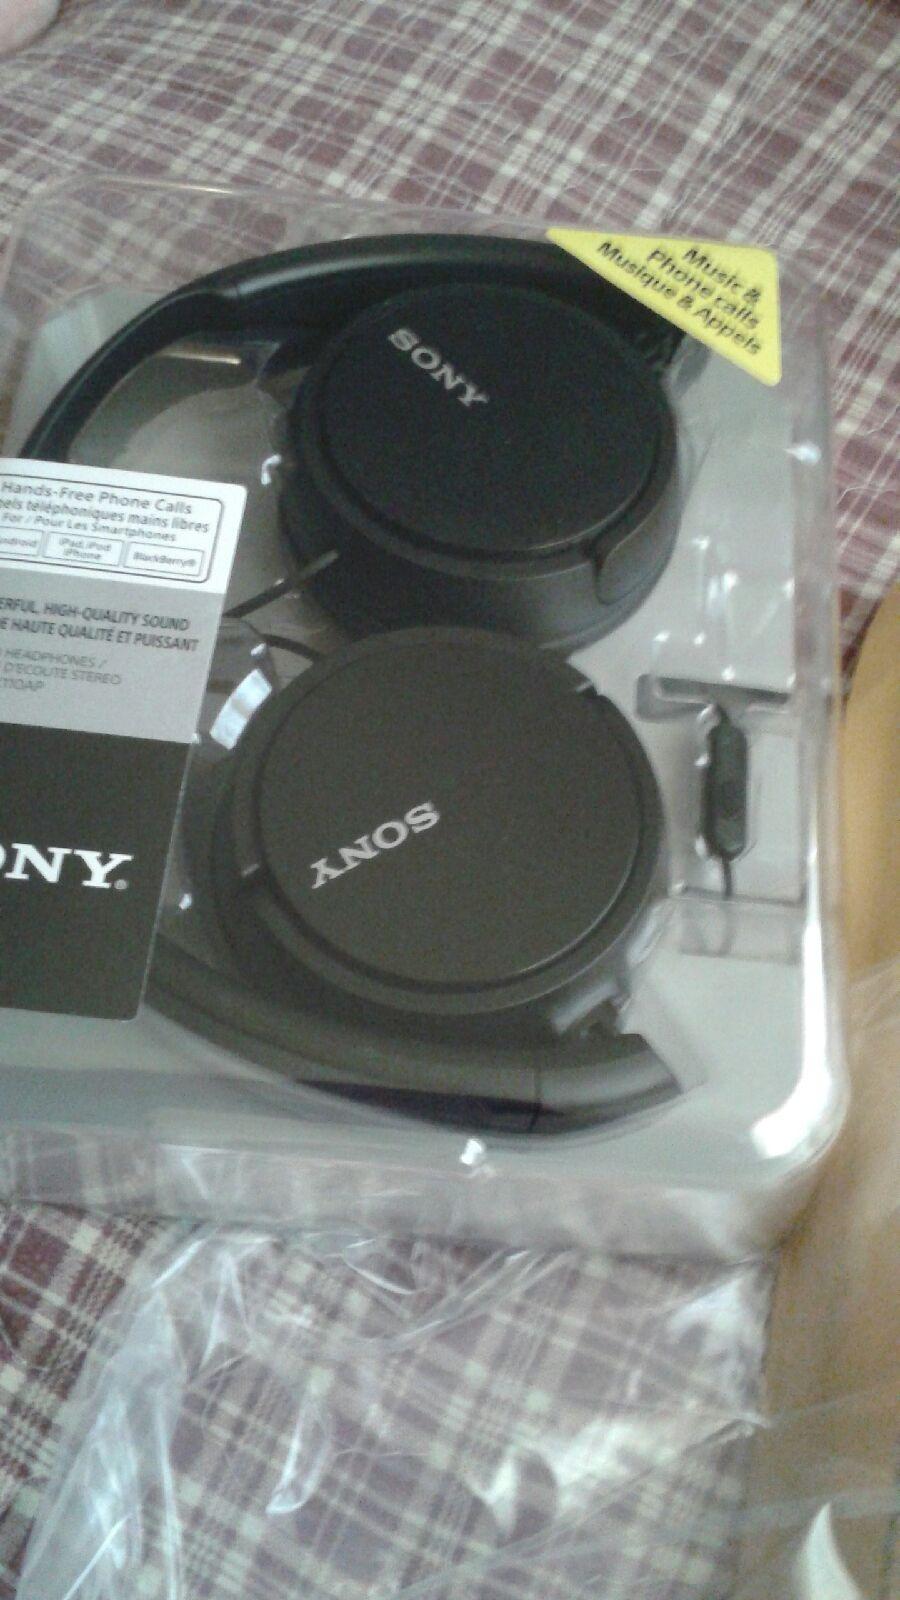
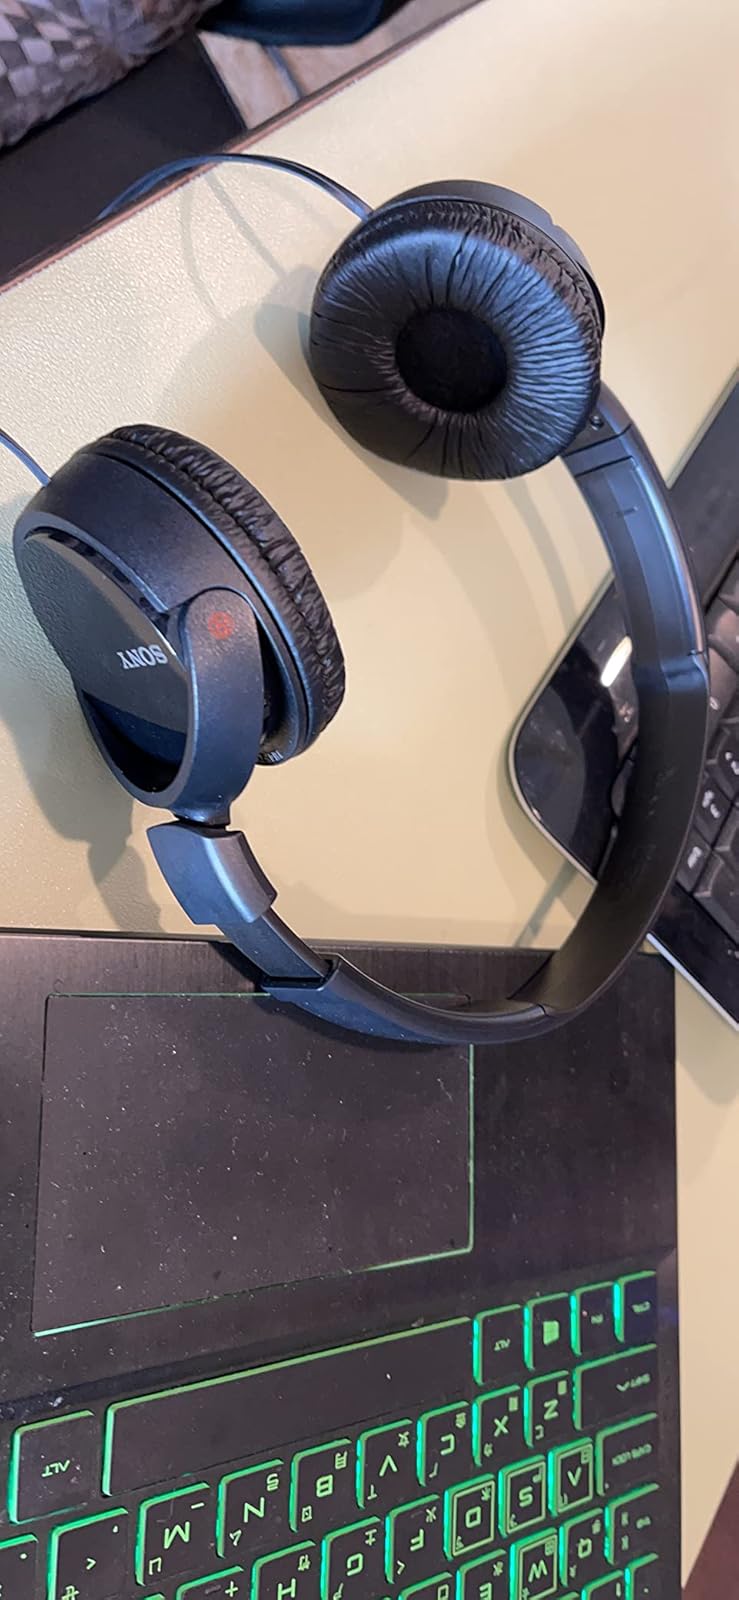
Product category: headphones
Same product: no